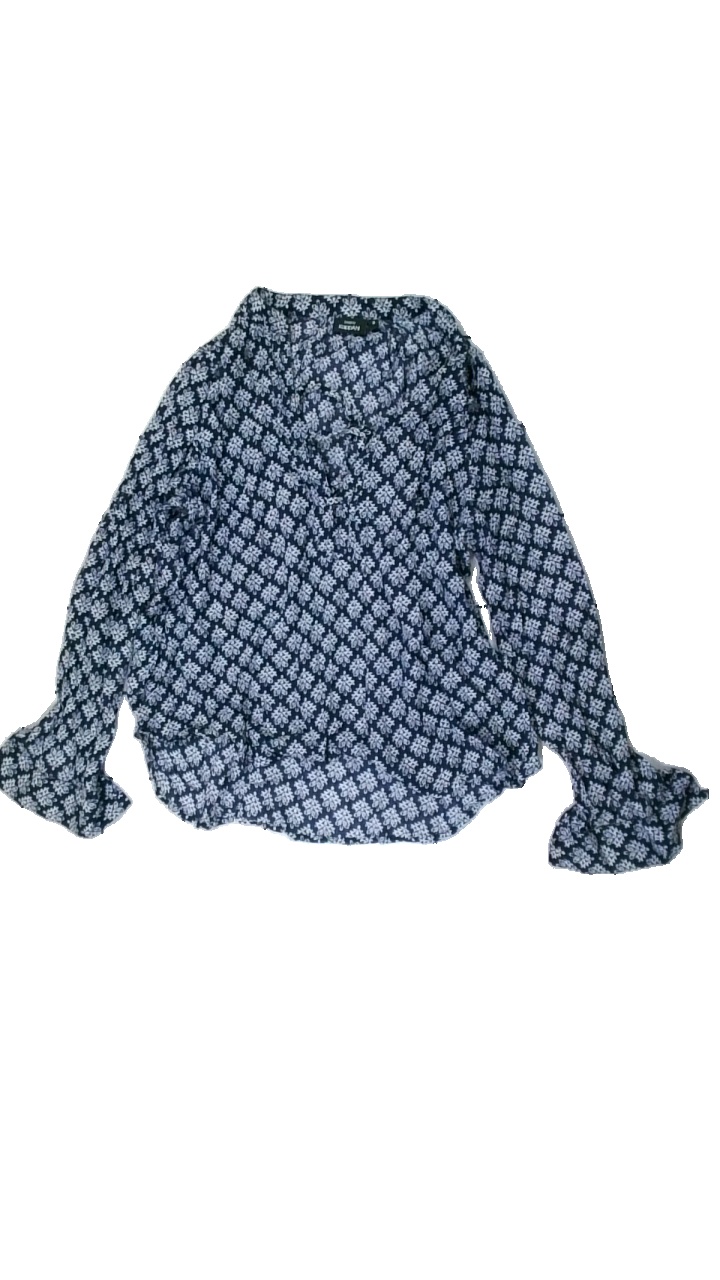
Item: Blouse (Ladies)
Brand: Kappahl
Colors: White, Blue
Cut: Regular
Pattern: Other
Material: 100% Cotton
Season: All
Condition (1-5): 2
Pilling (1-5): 4
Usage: Recycle
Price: <50